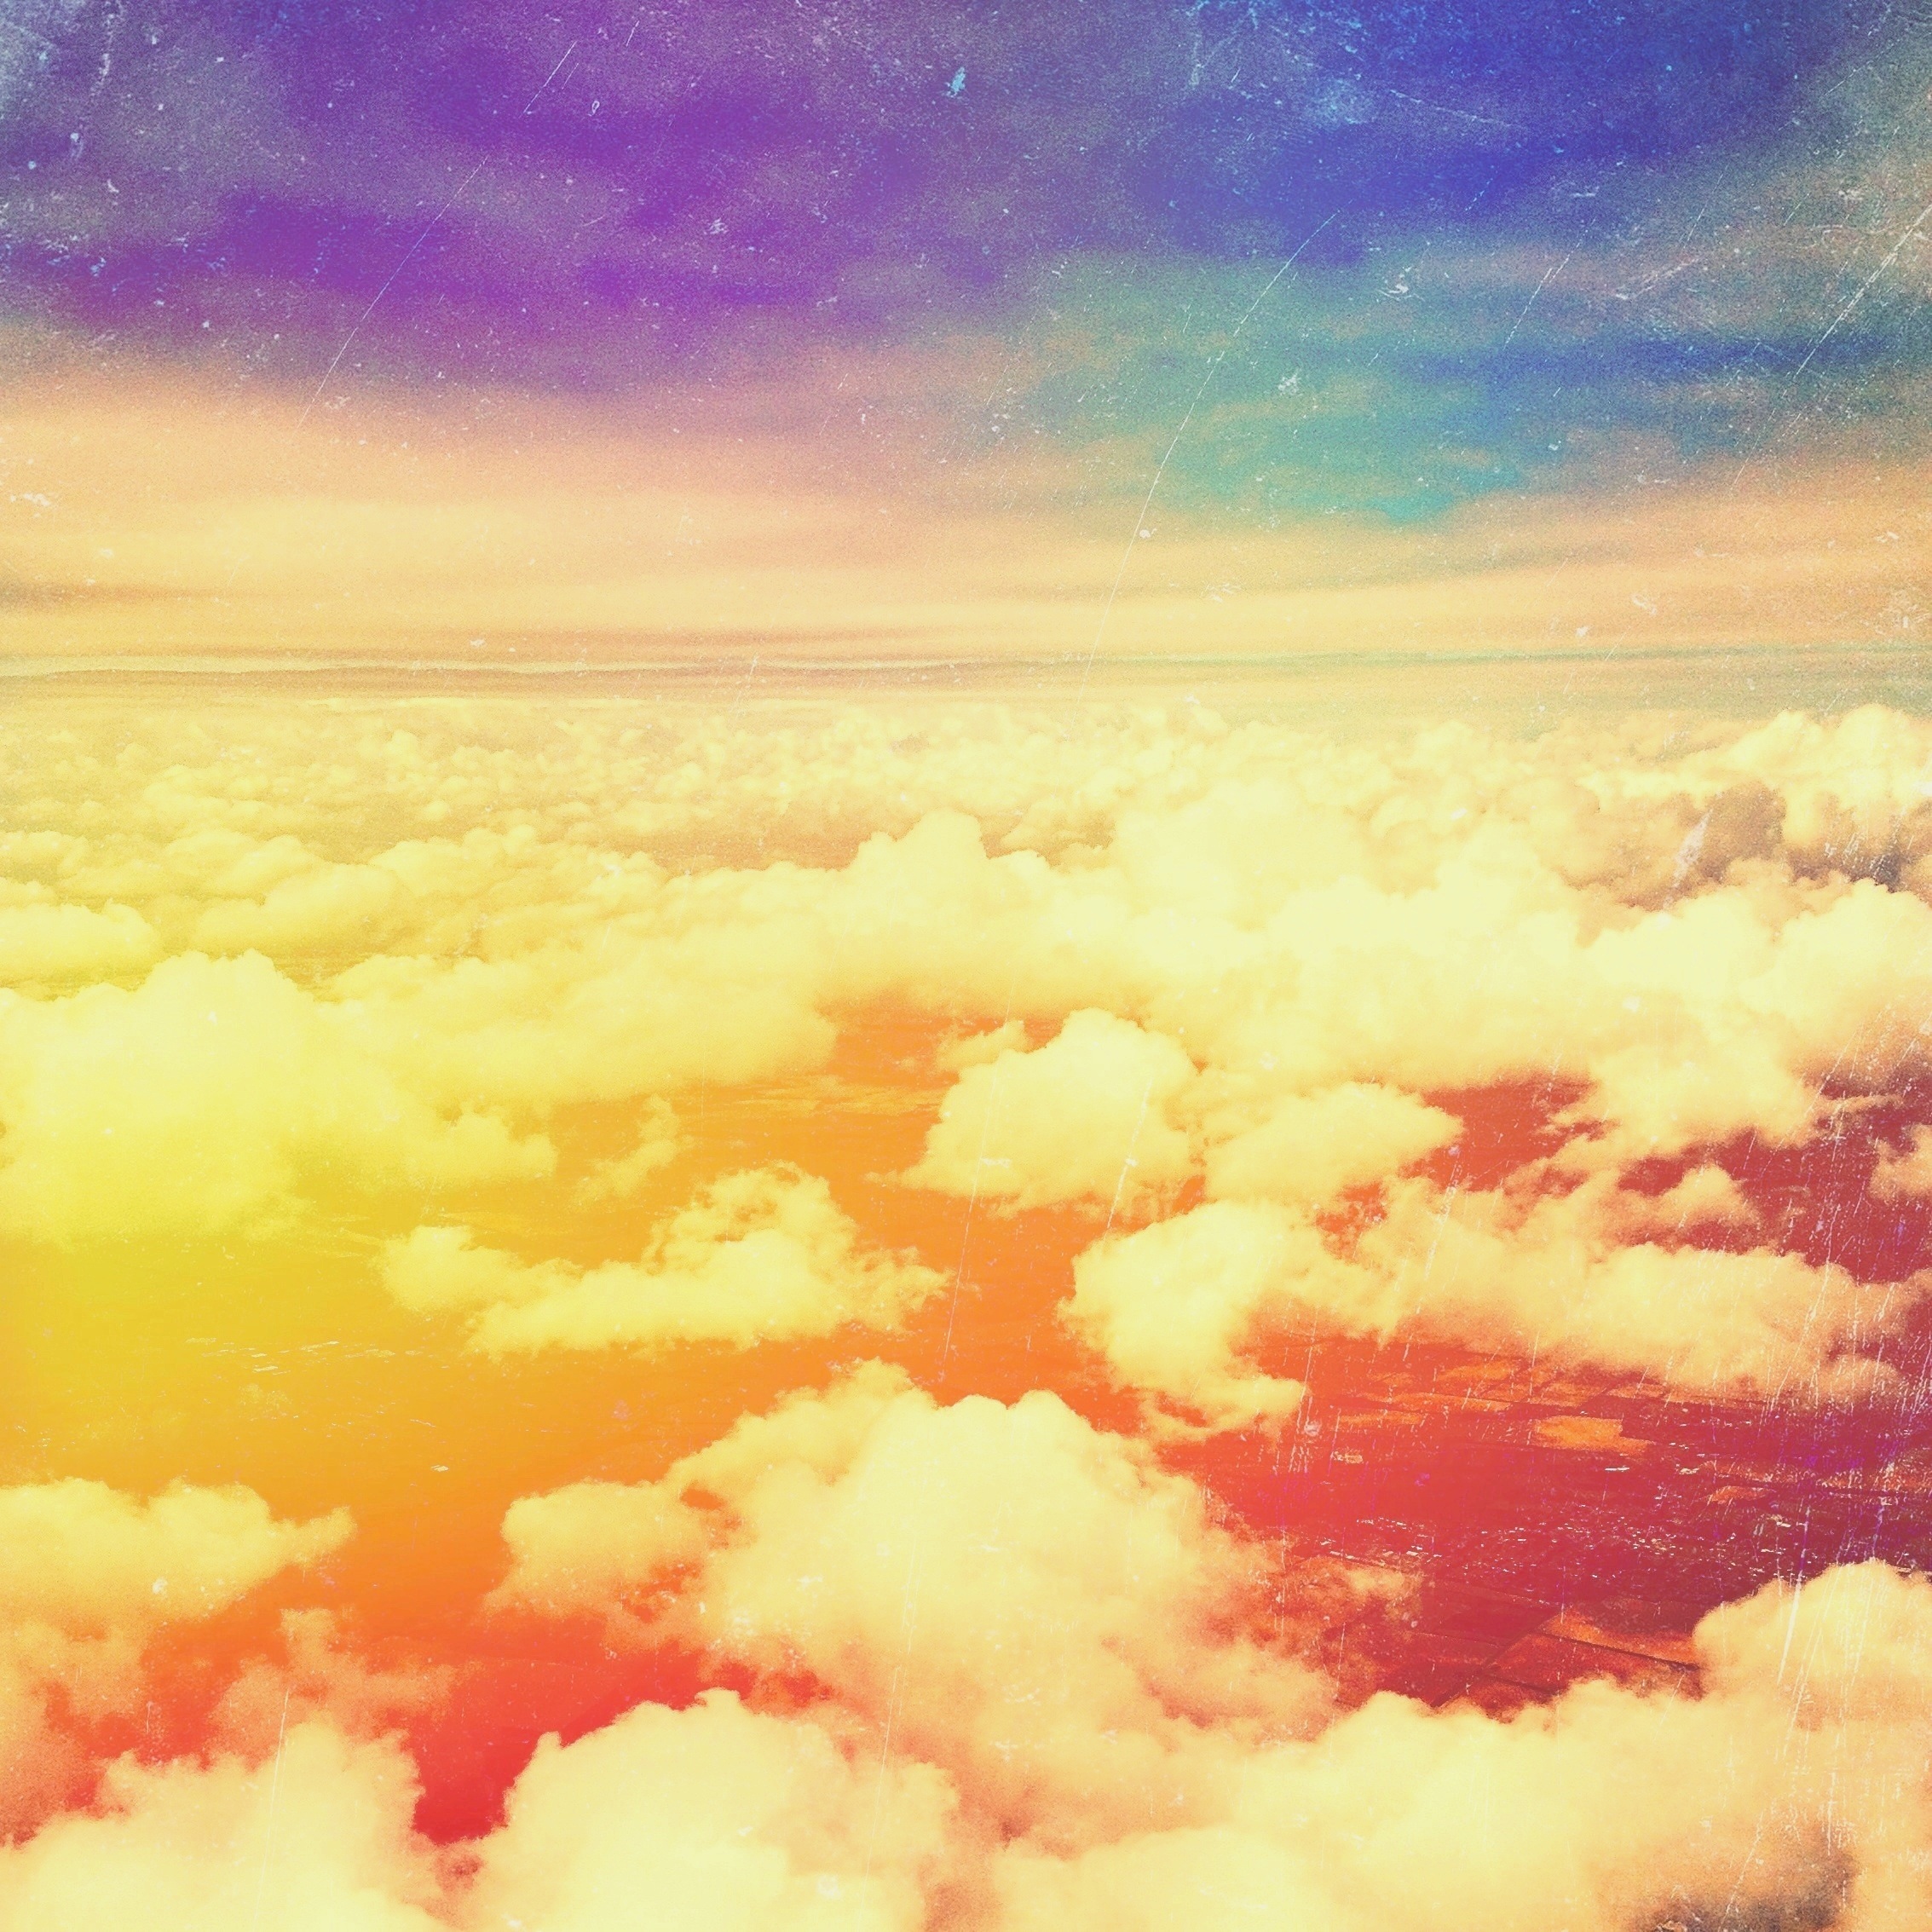
nature, horizon, abstract, cloud, sky, sunrise, sunset, sunlight, cloudy, air, dawn, atmosphere, color, weather, cumulus, cloudscape, outdoors, colour, art, clouds, picture, colours, image, error, afterglow, meteorological phenomenon, atmosphere of earth, color aberration, color error, colorimetric distortion, wrong colors